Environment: real
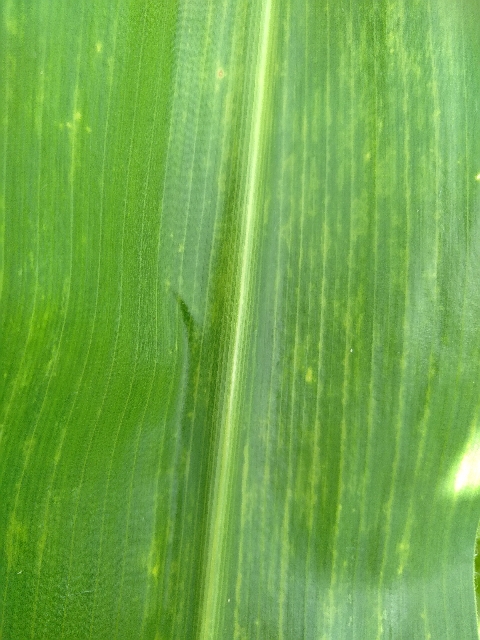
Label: lethal_necrosis